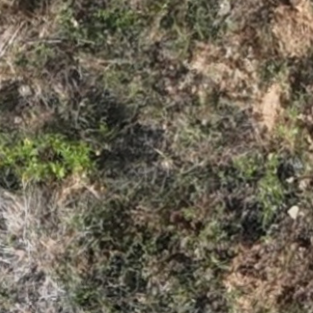
Month: july